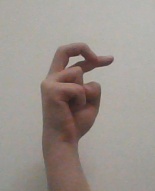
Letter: zay